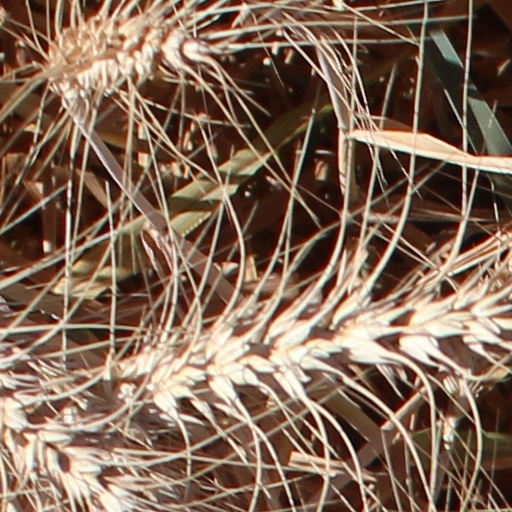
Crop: wheat